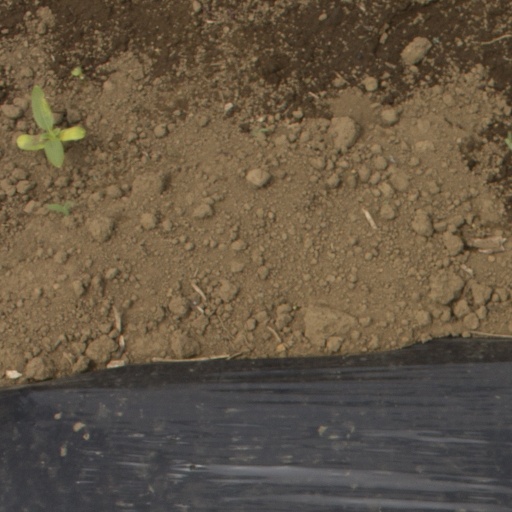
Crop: Jerusalem artichoke